Palacio de Lecumberri

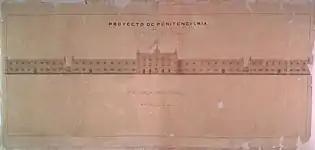
Blueprint of the Lecumberri Prison

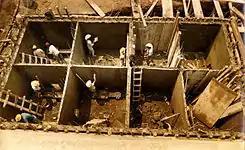
Construction of the Lecumberri Prison, view from the top

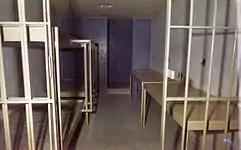
Photo of a Jail cell from the Lecumberri prison

Palacio de Lecumberri is located at the North East border of Mexico City's Federal District. The building was used as a prison from 1900–1976, and as the Country's National Archive from 1980 onwards.